William Gaines

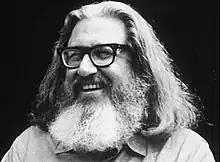

William Maxwell "Bill" Gaines (March 1, 1922 – June 3, 1992) was an American publisher and co-editor of EC Comics. Following a shift in EC's direction in 1950, Gaines presided over what became an artistically influential and historically important line of mature-audience comics. He published the satirical magazine "Mad" for over 40 years.